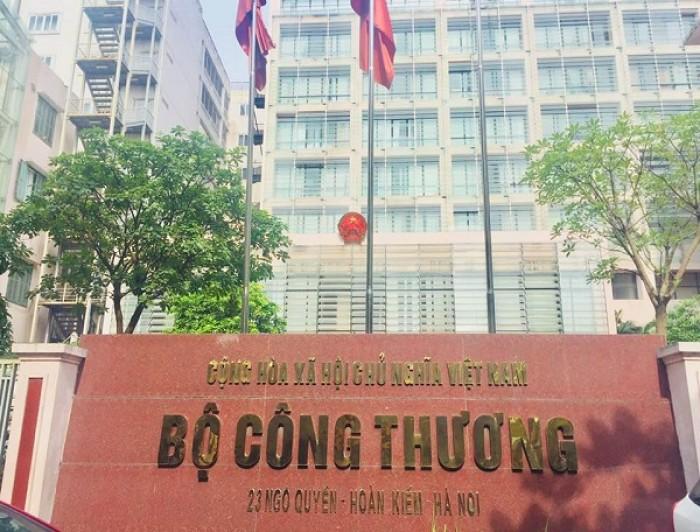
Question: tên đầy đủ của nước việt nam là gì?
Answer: tên đầy đủ của nước việt nam là cộng hòa xã hội chủ nghĩa việt nam